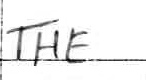
Label: the